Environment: real
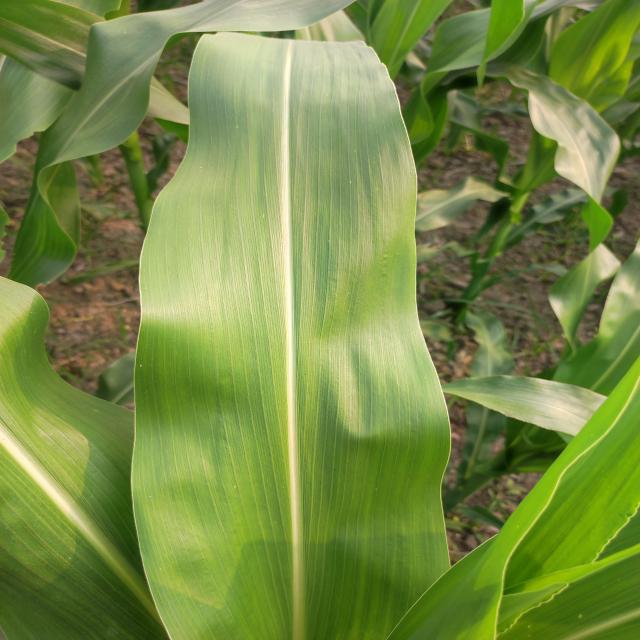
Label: healthy